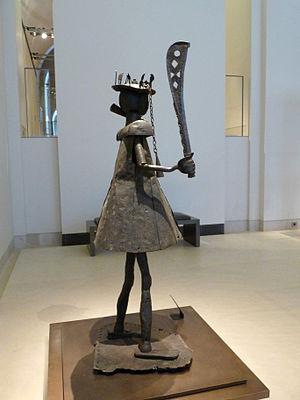
Sculpture fon en fer attribuée à Akati Ekplékendo. République du Bénin. Avant 1858. Statue dédiée à Gou, divinité du fer et de la guerre. Pavillon des Sessions, Louvre, Paris
Les Fons constituent le plus important groupe ethnolinguistique du Bénin soit plus de 4,1 million de personnes. Outre les Fons proprement dits, surtout présents dans le sud du Bénin où ils sont majoritaires, il existe de nombreux sous-groupes établis notamment au Togo – dans la région d'Atakpamé.
La Sculpture dédiée à Gou est une statue de fer martelé réalisée vers 1858 par Ekplékendo Akati à Abomey, au royaume de Dahomey. Emportée par les troupes coloniales françaises, elle a appartenu au Musée d'Ethnographie du Trocadéro, puis au musée de l'Homme, et aujourd'hui musée du Quai Branly.